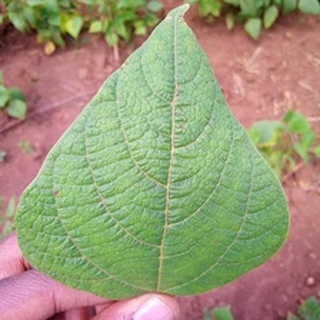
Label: healthy_bean